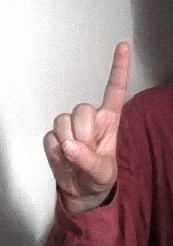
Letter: bb